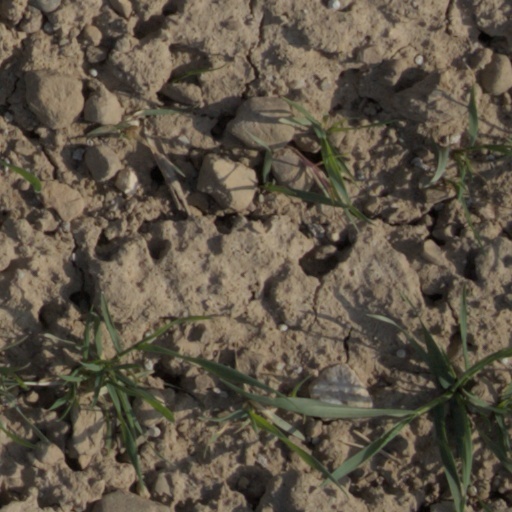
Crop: wheat